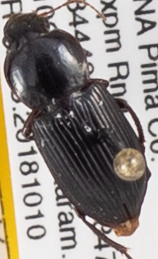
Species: Discoderus robustus
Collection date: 2018-10-10
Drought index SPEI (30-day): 1.382
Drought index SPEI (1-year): -0.656
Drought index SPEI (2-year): -1.45